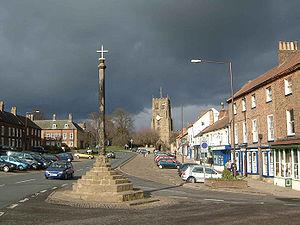
Bedale est une ville et une paroisse civile du Yorkshire du Nord, en Angleterre. Elle est située à une dizaine de kilomètres au sud-ouest de Northallerton, dans le district d'Hambleton. Au moment du recensement de 2011, elle comptait 3 156 habitants.